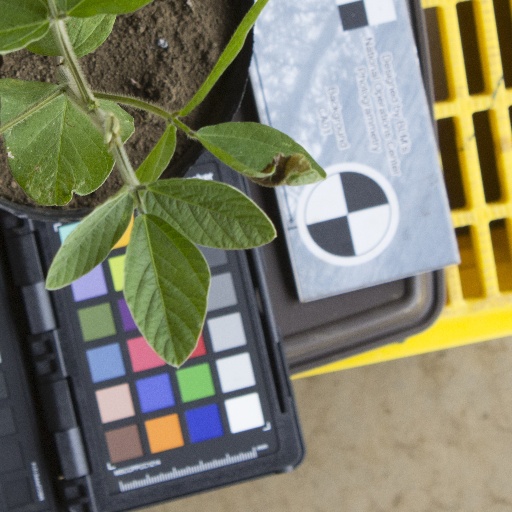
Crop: soybean